Pamela Crawford

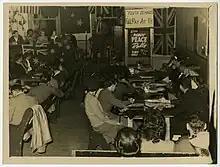
View across Youth Charter Conference. Delegates towards stage.

The "Barjai" magazine was created at Brisbane State High School by Barrett Reid, Laurence Collinson and Cecil Knopke in 1943. "Barjai" was the Aboriginal word for 'meeting place'. The aim of the "Barjai" was to allow adolescents to express themselves about experimental art and literature. However, Headmaster Waddle prohibited the newspaper from the school; Reid sold the "Barjai" on the path outside.